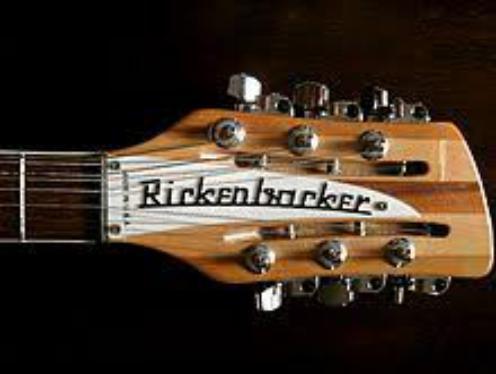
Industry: Electronic